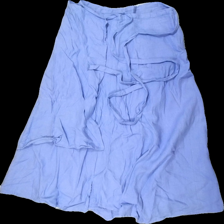
View: back
Type: Skirt
Category: Ladies
Brand: Not in the list
Brand text on label: Klädd i Konst
Colors: Blue
Material: 100% cott
Cut: Regular, Long
Season: All
Smell: Major
Price range: 50-100
Recommended usage: Reuse
Description: Long skirt from Klädd I Konst, no size as it's design allows it to be fitted to several different sizes. Okay condition but smells a lot of cigarette smoke.
Comment: Smells of cigarette smoke